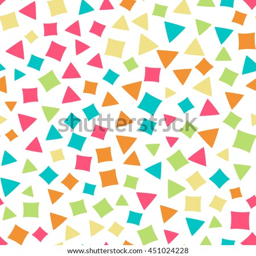
seamless pattern with small squares and triangles of fresh colors on a white background .